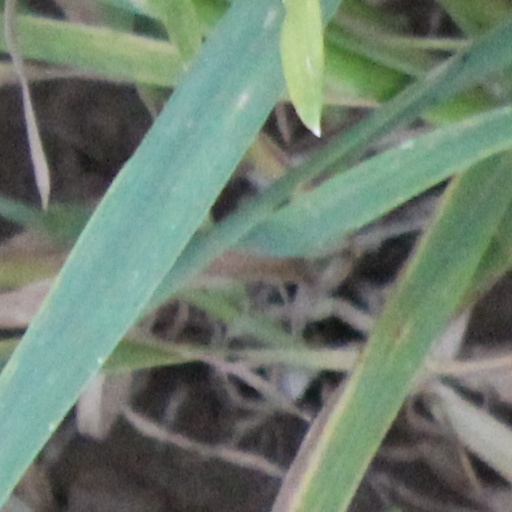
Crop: wheat